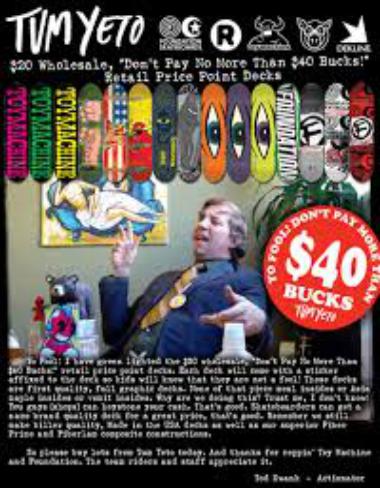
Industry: Leisure